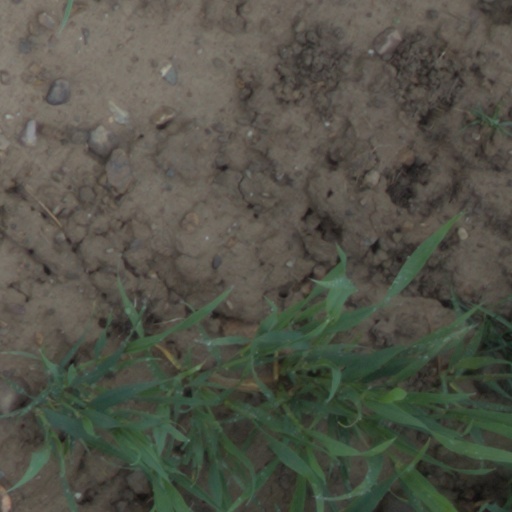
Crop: wheat